George Synnot

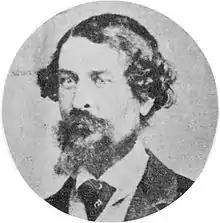
414 George Synot 1830

George Synnot was son of Captain Walter Synnot, a prominent Australian Colonial, one of numerous children. His Brother Monckton Synnot was also a well known squatter and wool brokers. His sister Jane married into the Manifold family.